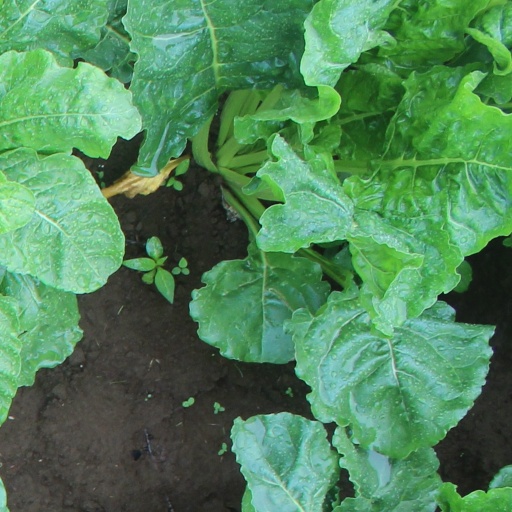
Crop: sugar beet